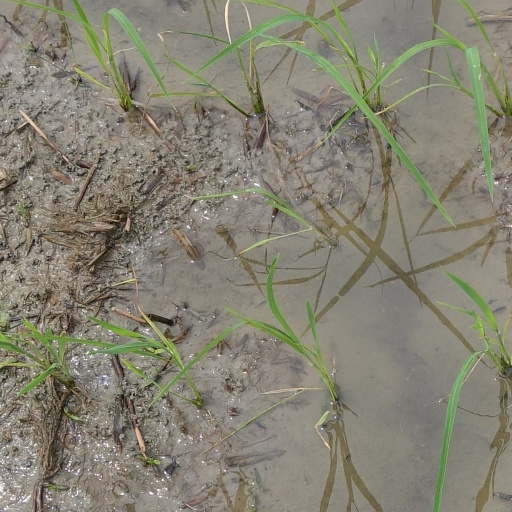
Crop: rice